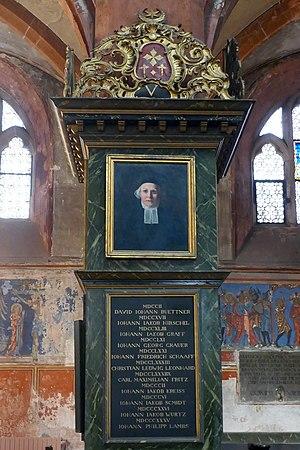
Portrait du pasteur Frédéric Horning par Léon Hornecker à l'église protestante Saint-Pierre-le-Jeune de Strasbourg.
Frédéric Théodore Horning, né le 25 octobre 1809 à Eckwersheim et mort le 21 janvier 1882 à Strasbourg, est un pasteur et théologien protestant alsacien qui fut l'un des principaux acteurs du « réveil luthérien » en Alsace au XIXᵉ siècle. Pendant la plus grande partie de son activité, il exerça son ministère à l’église protestante Saint-Pierre-le-Jeune de Strasbourg.